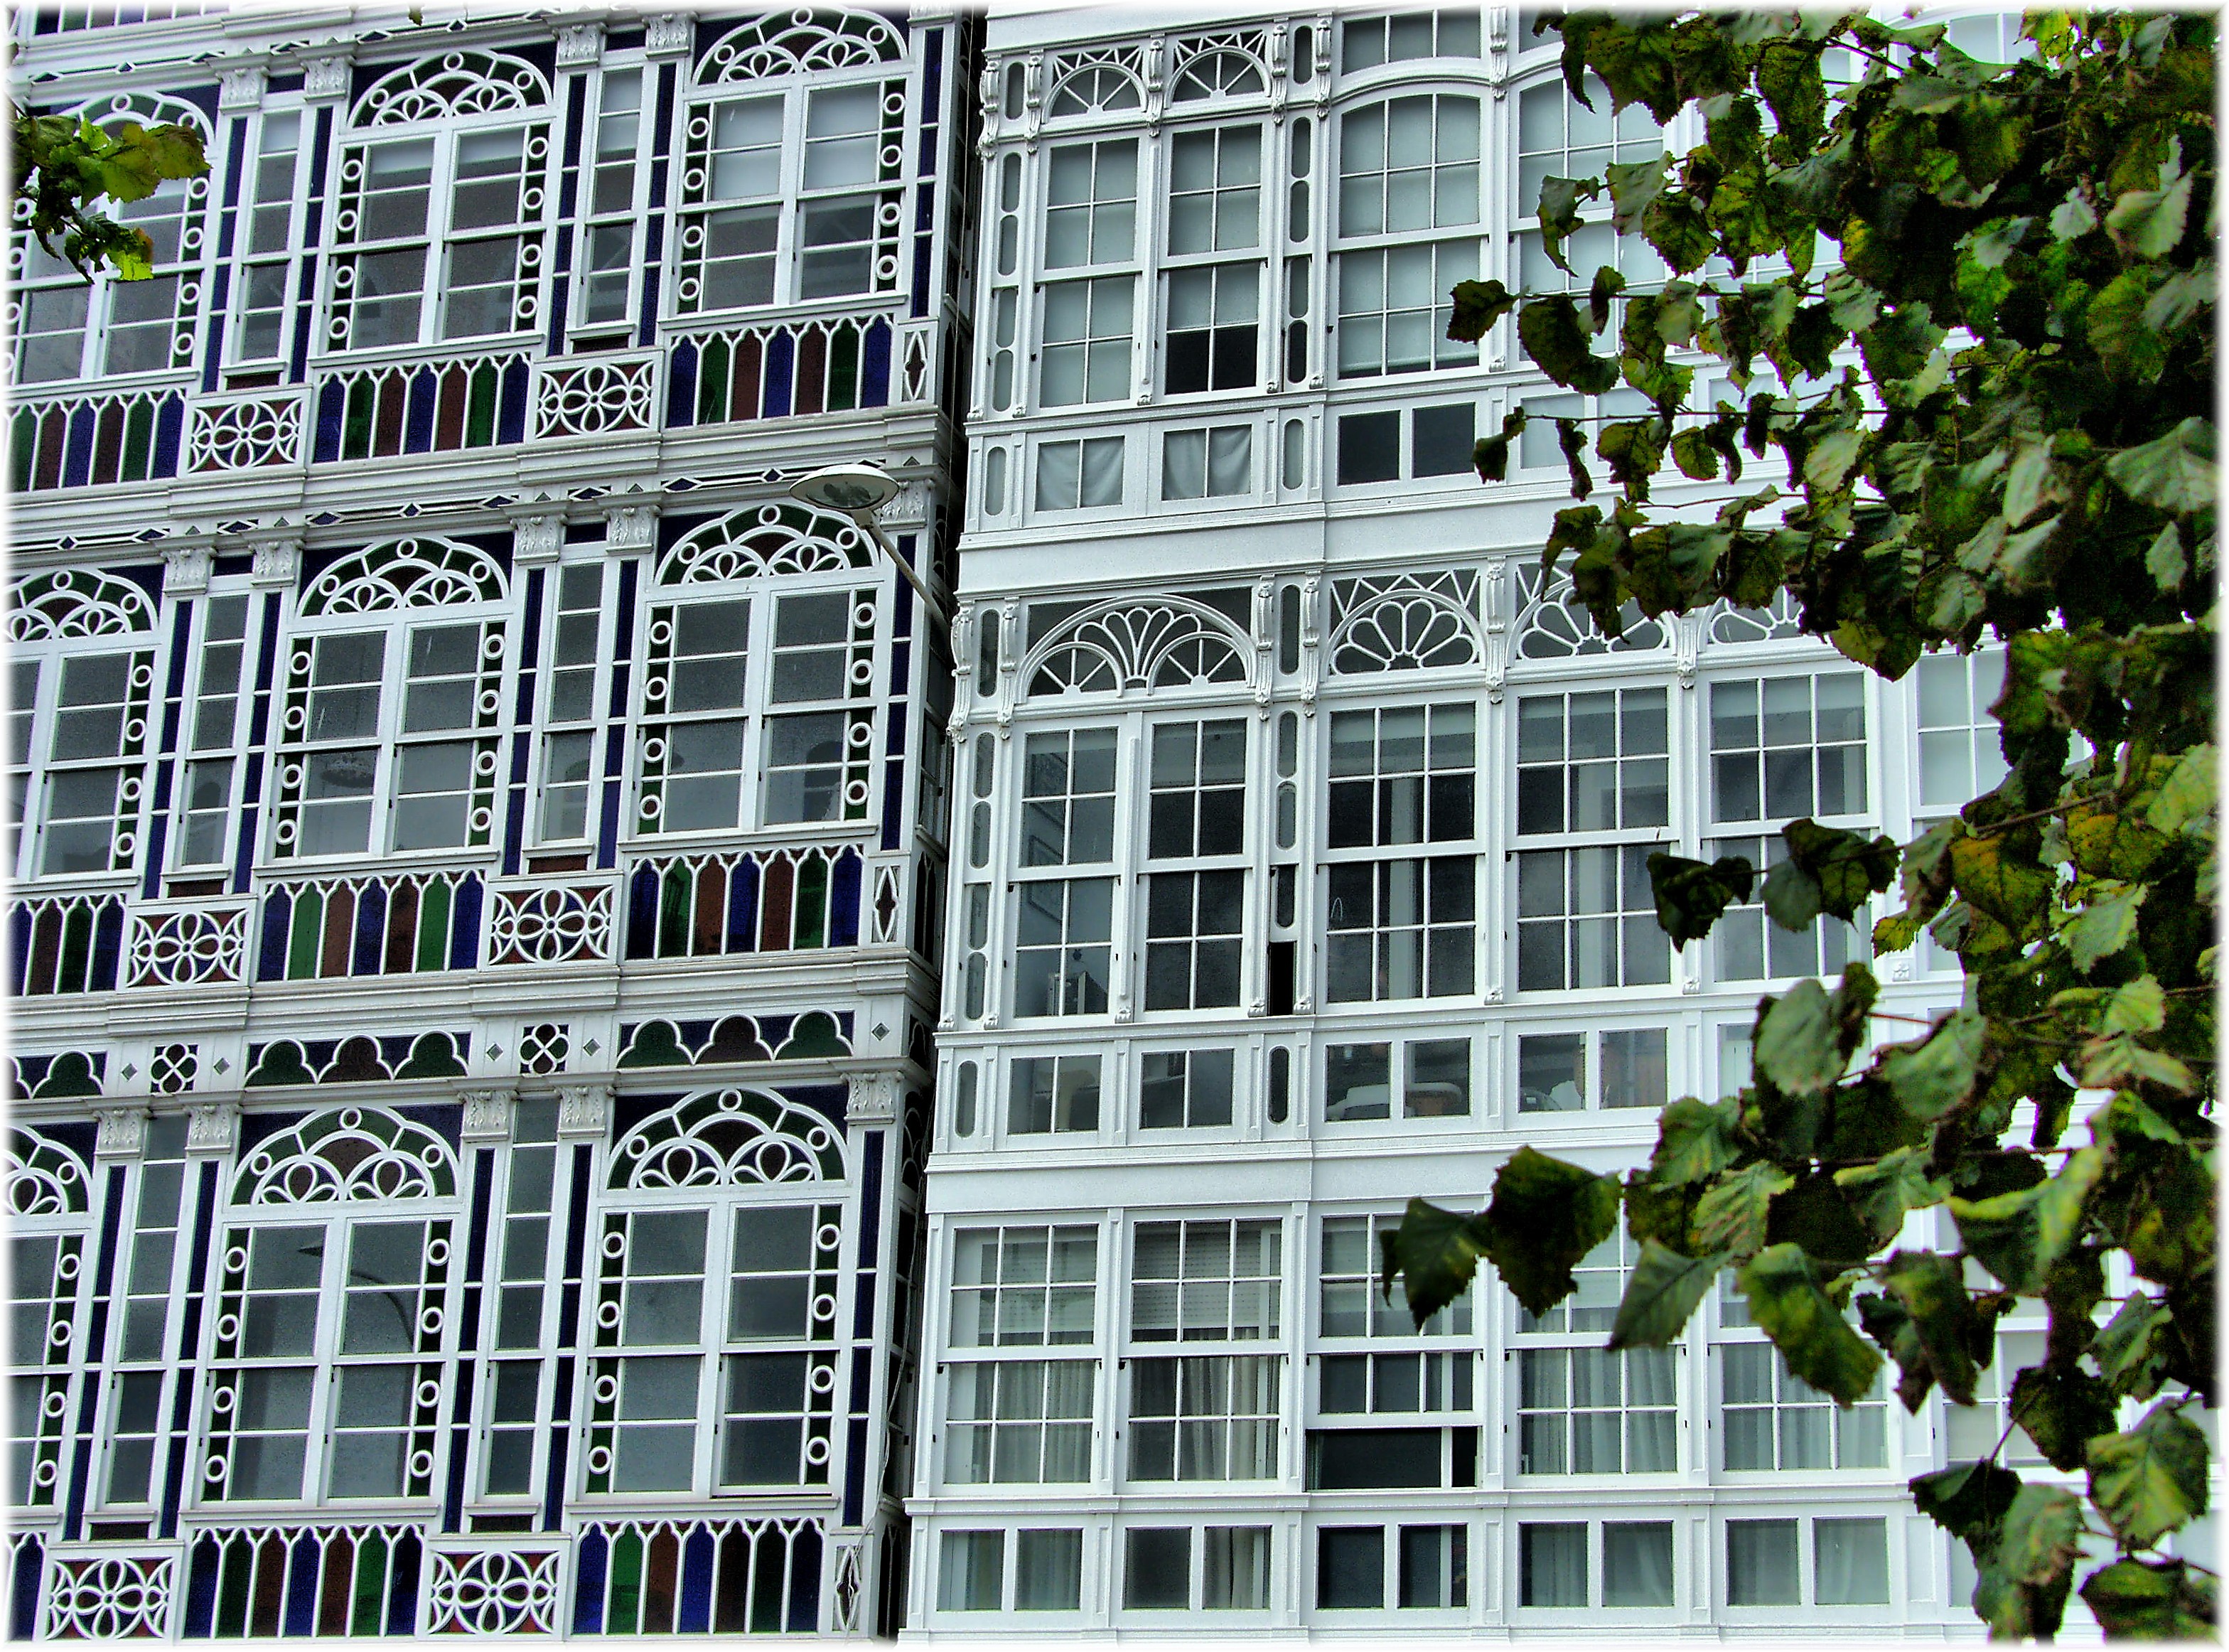
architecture, house, window, home, wall, balcony, facade, apartment, tower block, interior design, condominium, neighbourhood, urban area, residential area, window covering